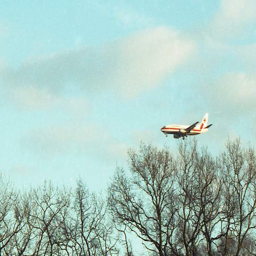
An airplane in the sky visible just over the bare treetops
A plane is flying past a small grove of trees
A small jet flying above tree tops against a partly cloudy blue sky.
A passenger jet flies low as it approaches landing.
a plane flying through the sky over trees